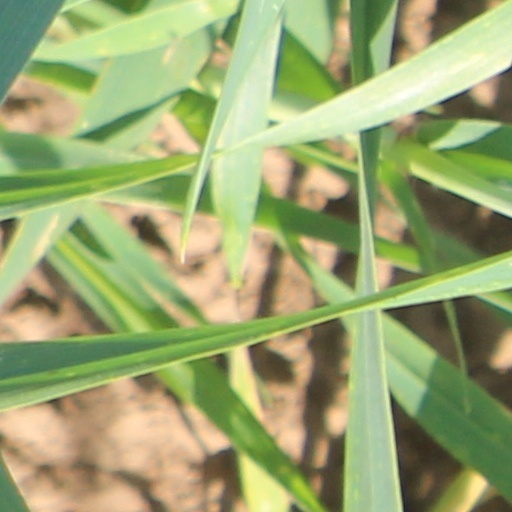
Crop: wheat